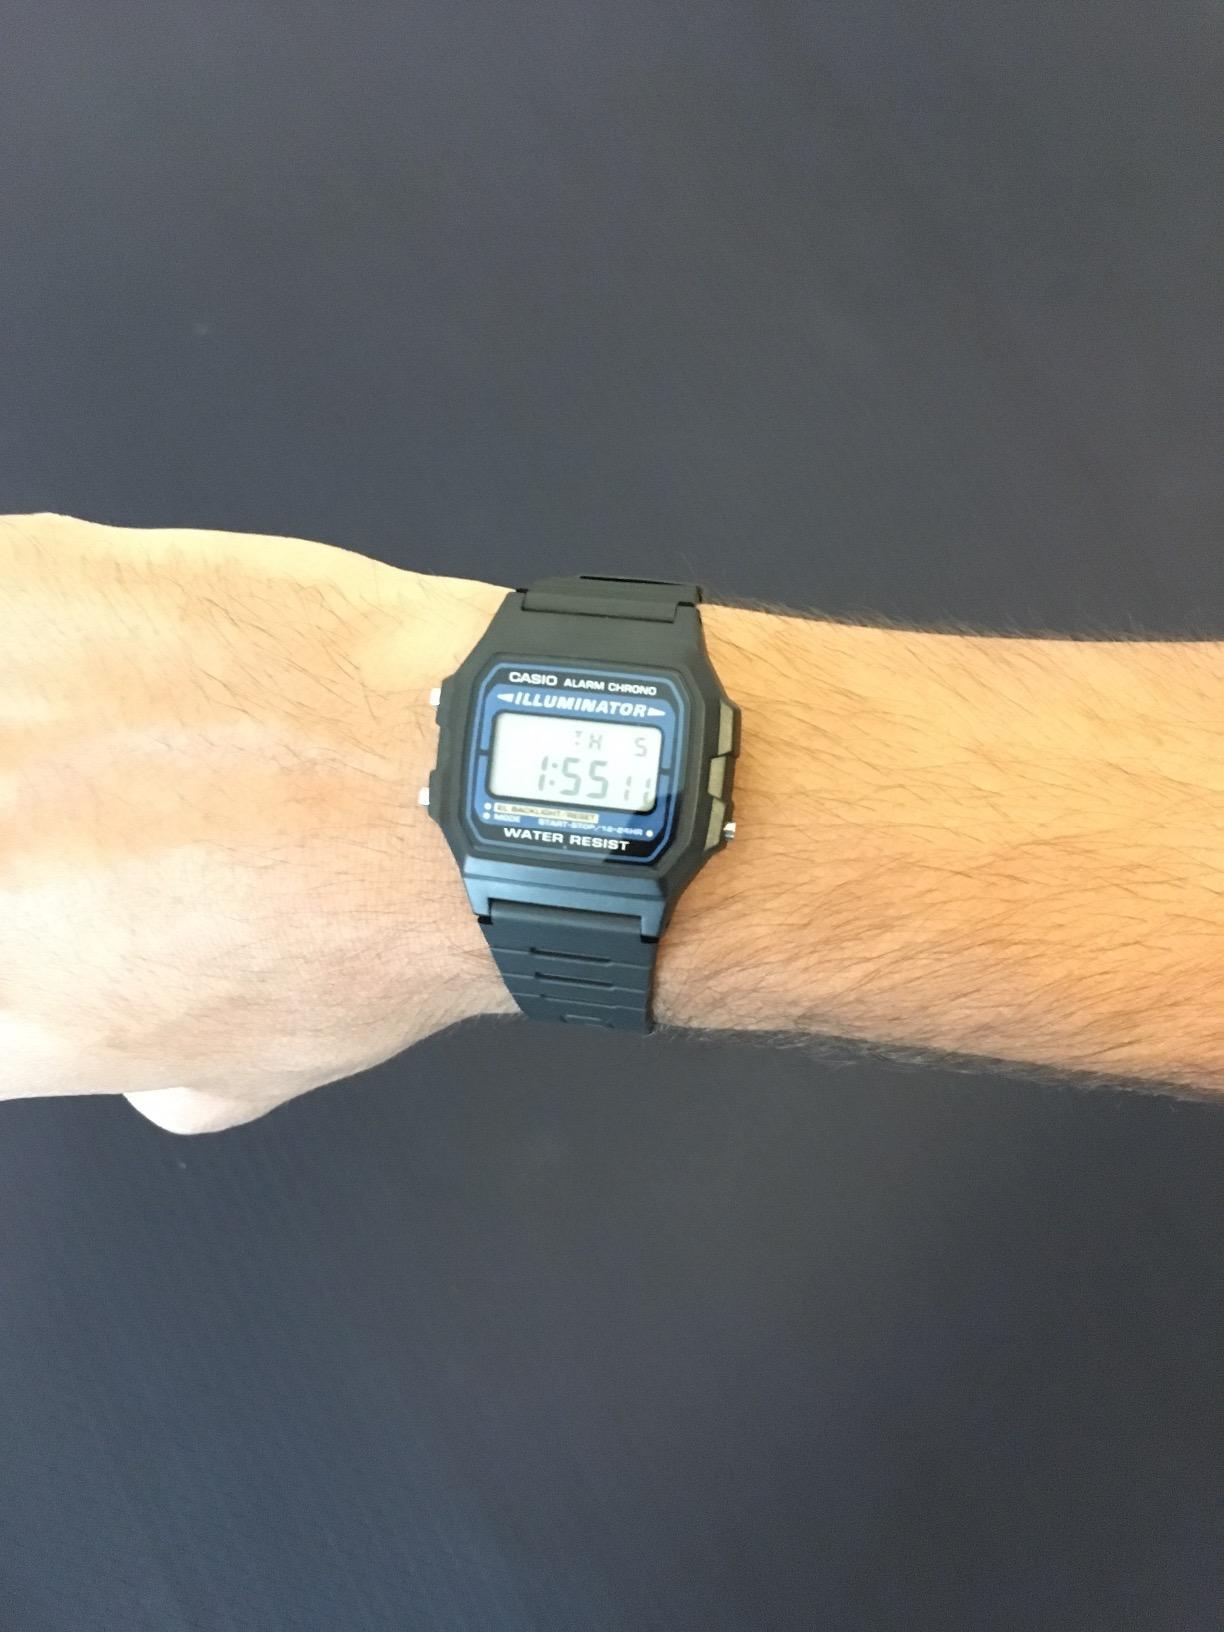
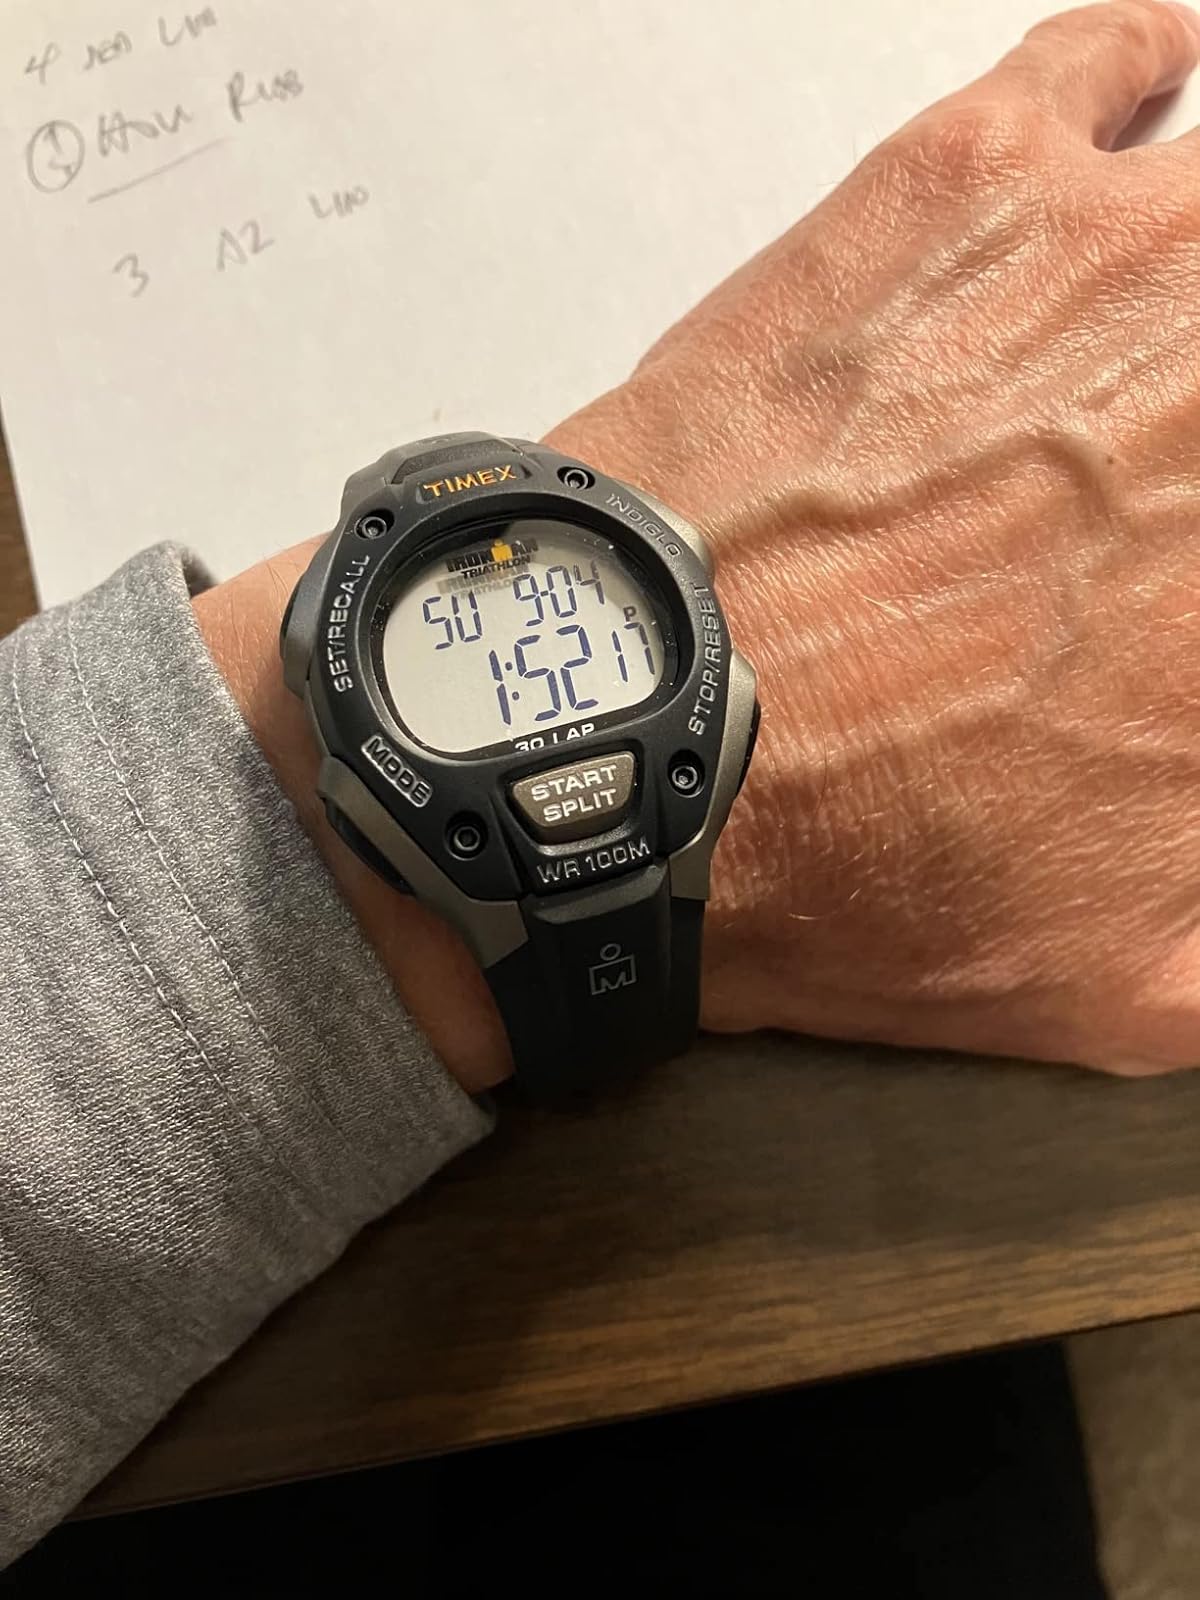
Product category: accessories_watch
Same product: no